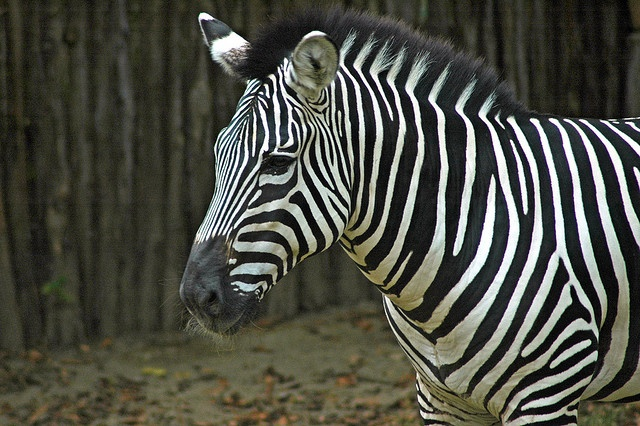
A close-up of a zebra with a tree in the background.
A zebra walking outside next to a fence.
A zebra standing in a dirt enclosure with a fence.
A zebra standing in dirt area next to a fence.
A photograph showing the vivid black and white stripes of a zebra.